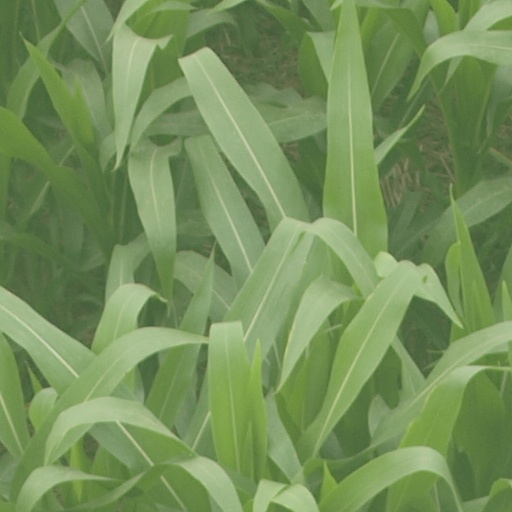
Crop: maize; corn